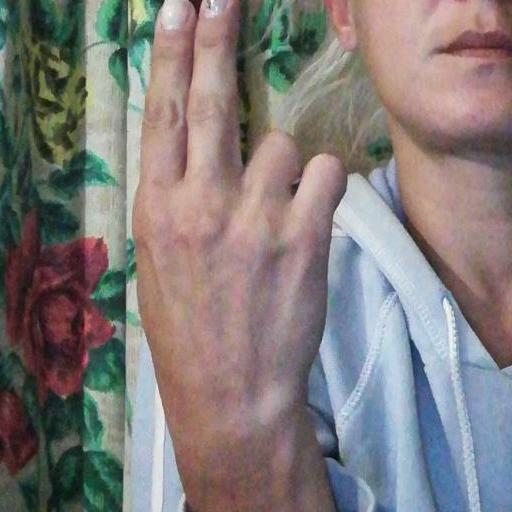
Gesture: two_up_inverted